Kaif-e-Baharan

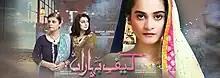

Kaif-e-Baharan is a 2018 Pakistani television serial premiered on Geo Entertainment on 25 February 2018. It is produced by Babar Javed under A&B Entertainment. It stars Aiman Khan, Marina Khan and Huma Nawab, the latter two starred together in a series since "Nijaat" (1993) and "Farar" (1996).